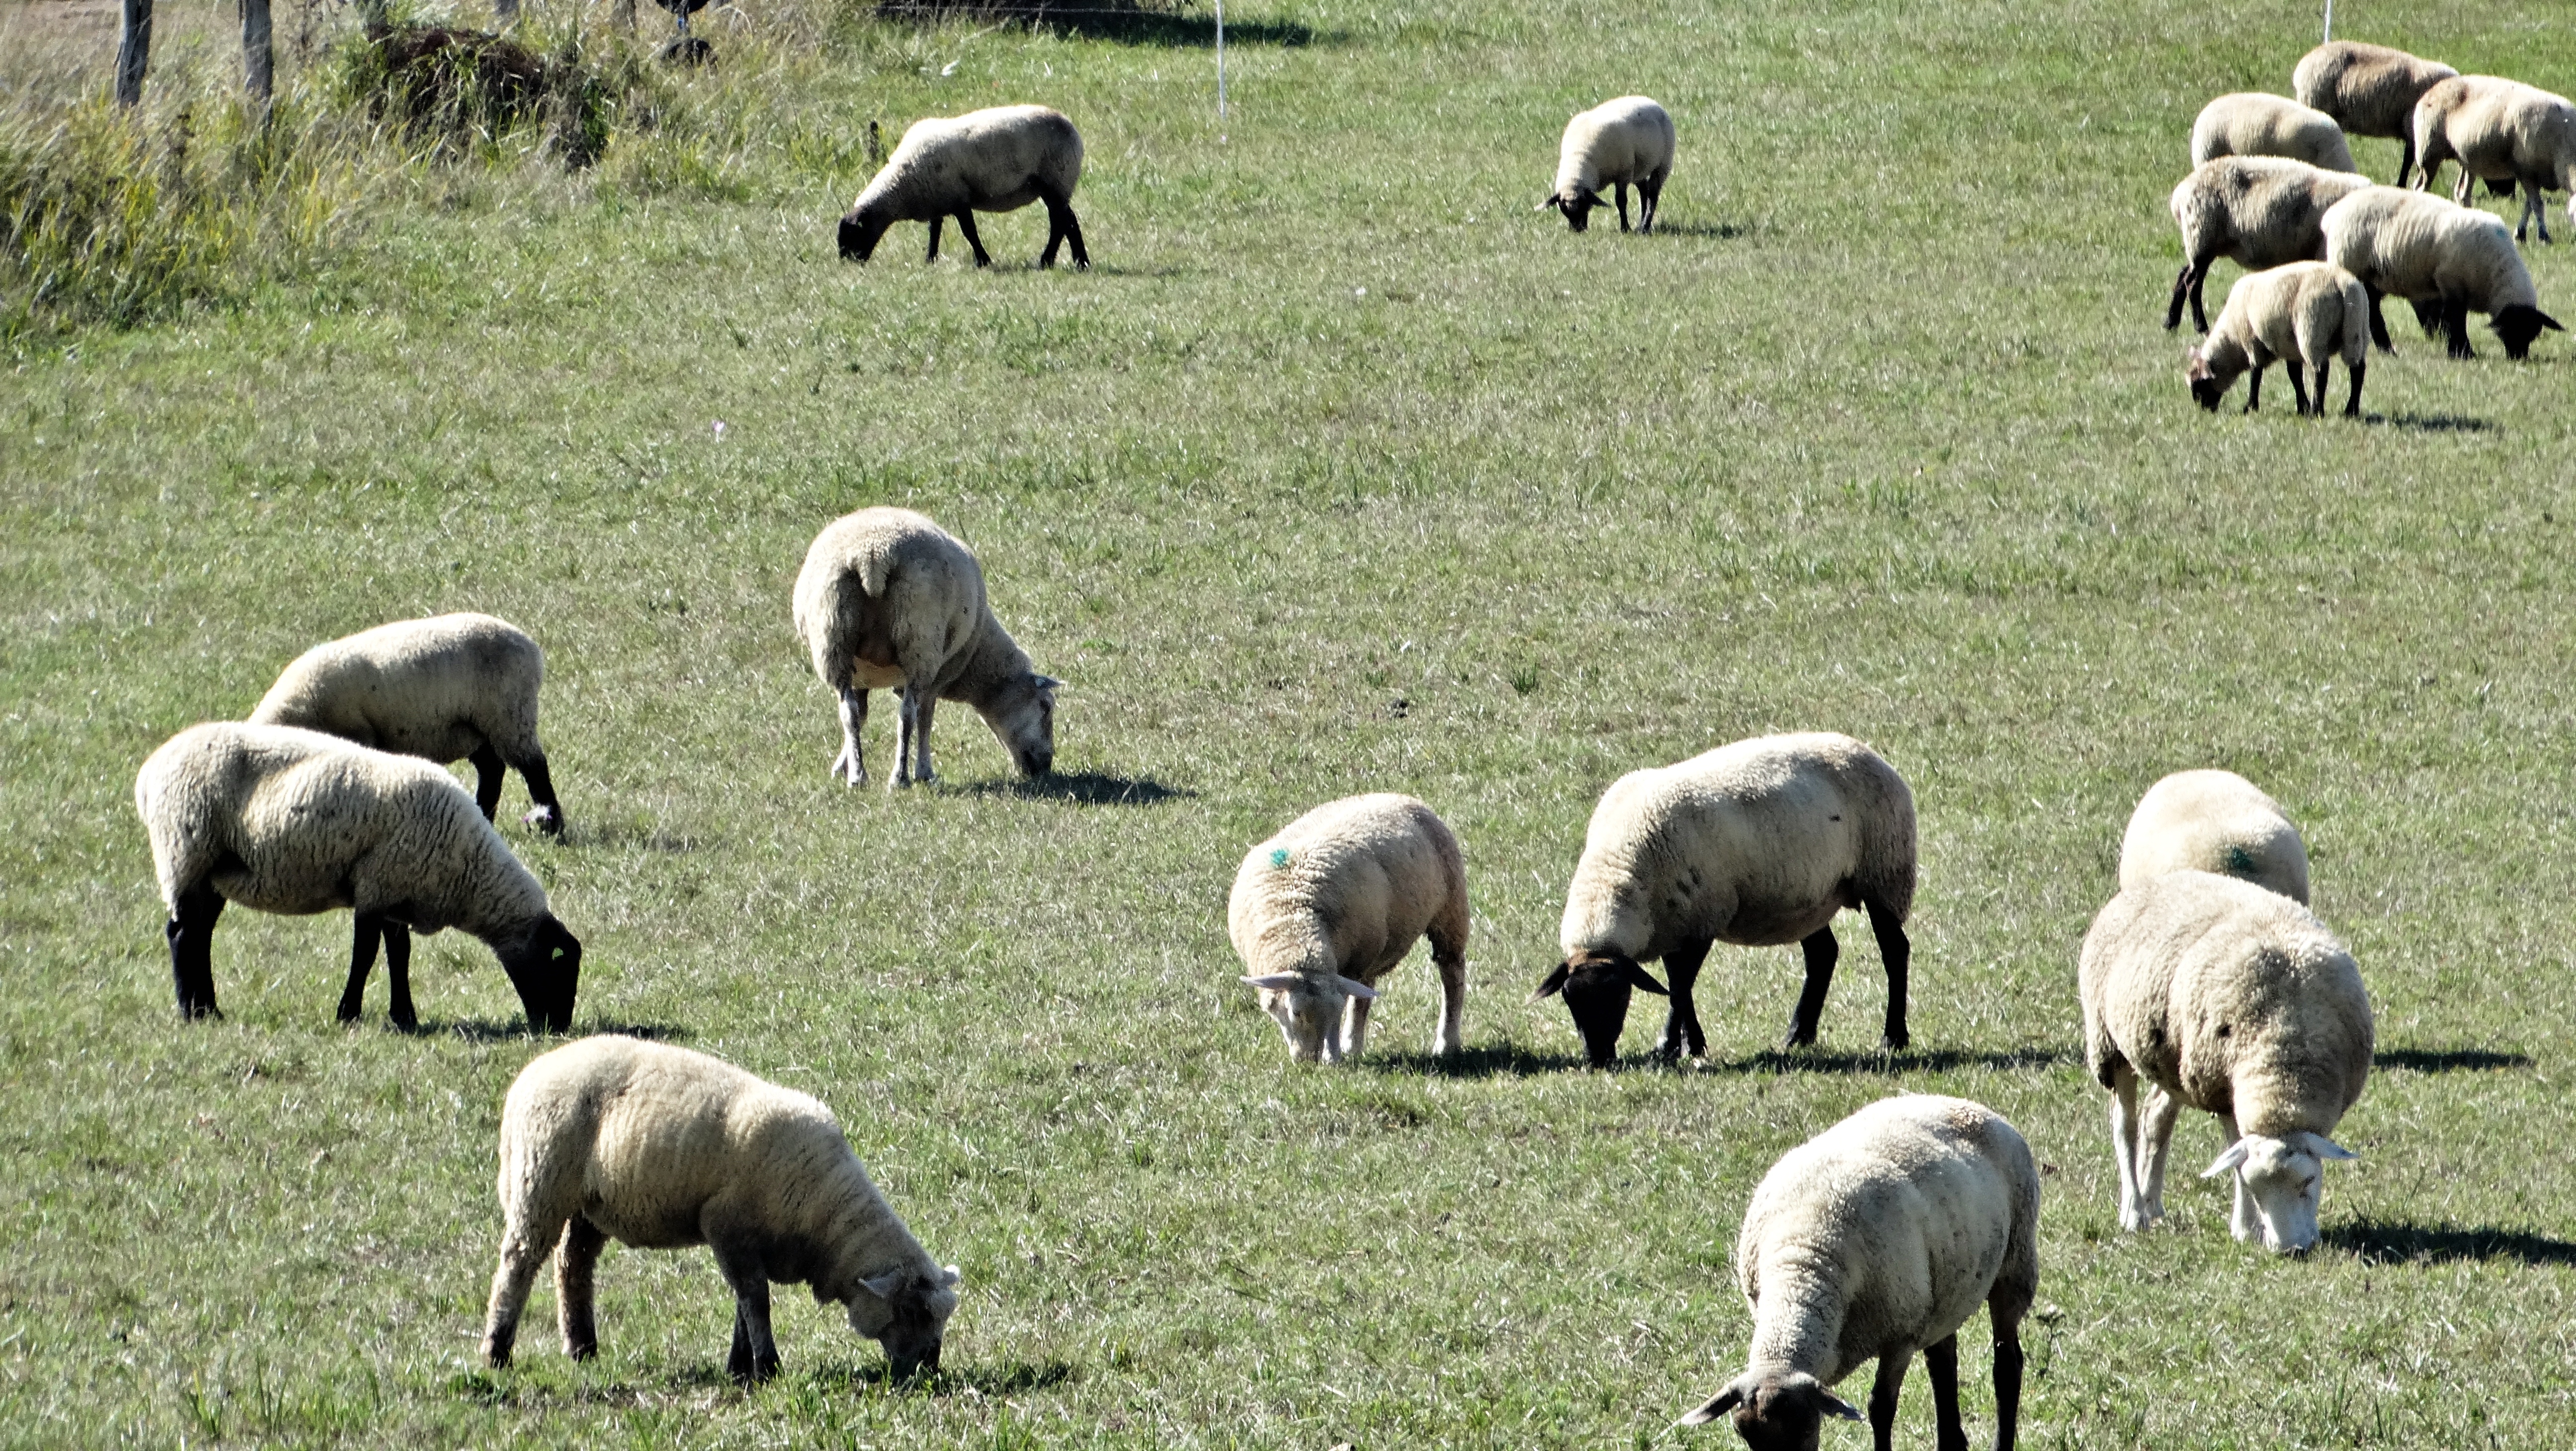
landscape, grass, field, meadow, flock, herd, pasture, grazing, livestock, sheep, mammal, fauna, graze, flock of sheep, clouds, grassland, animals, vertebrate, sheeps